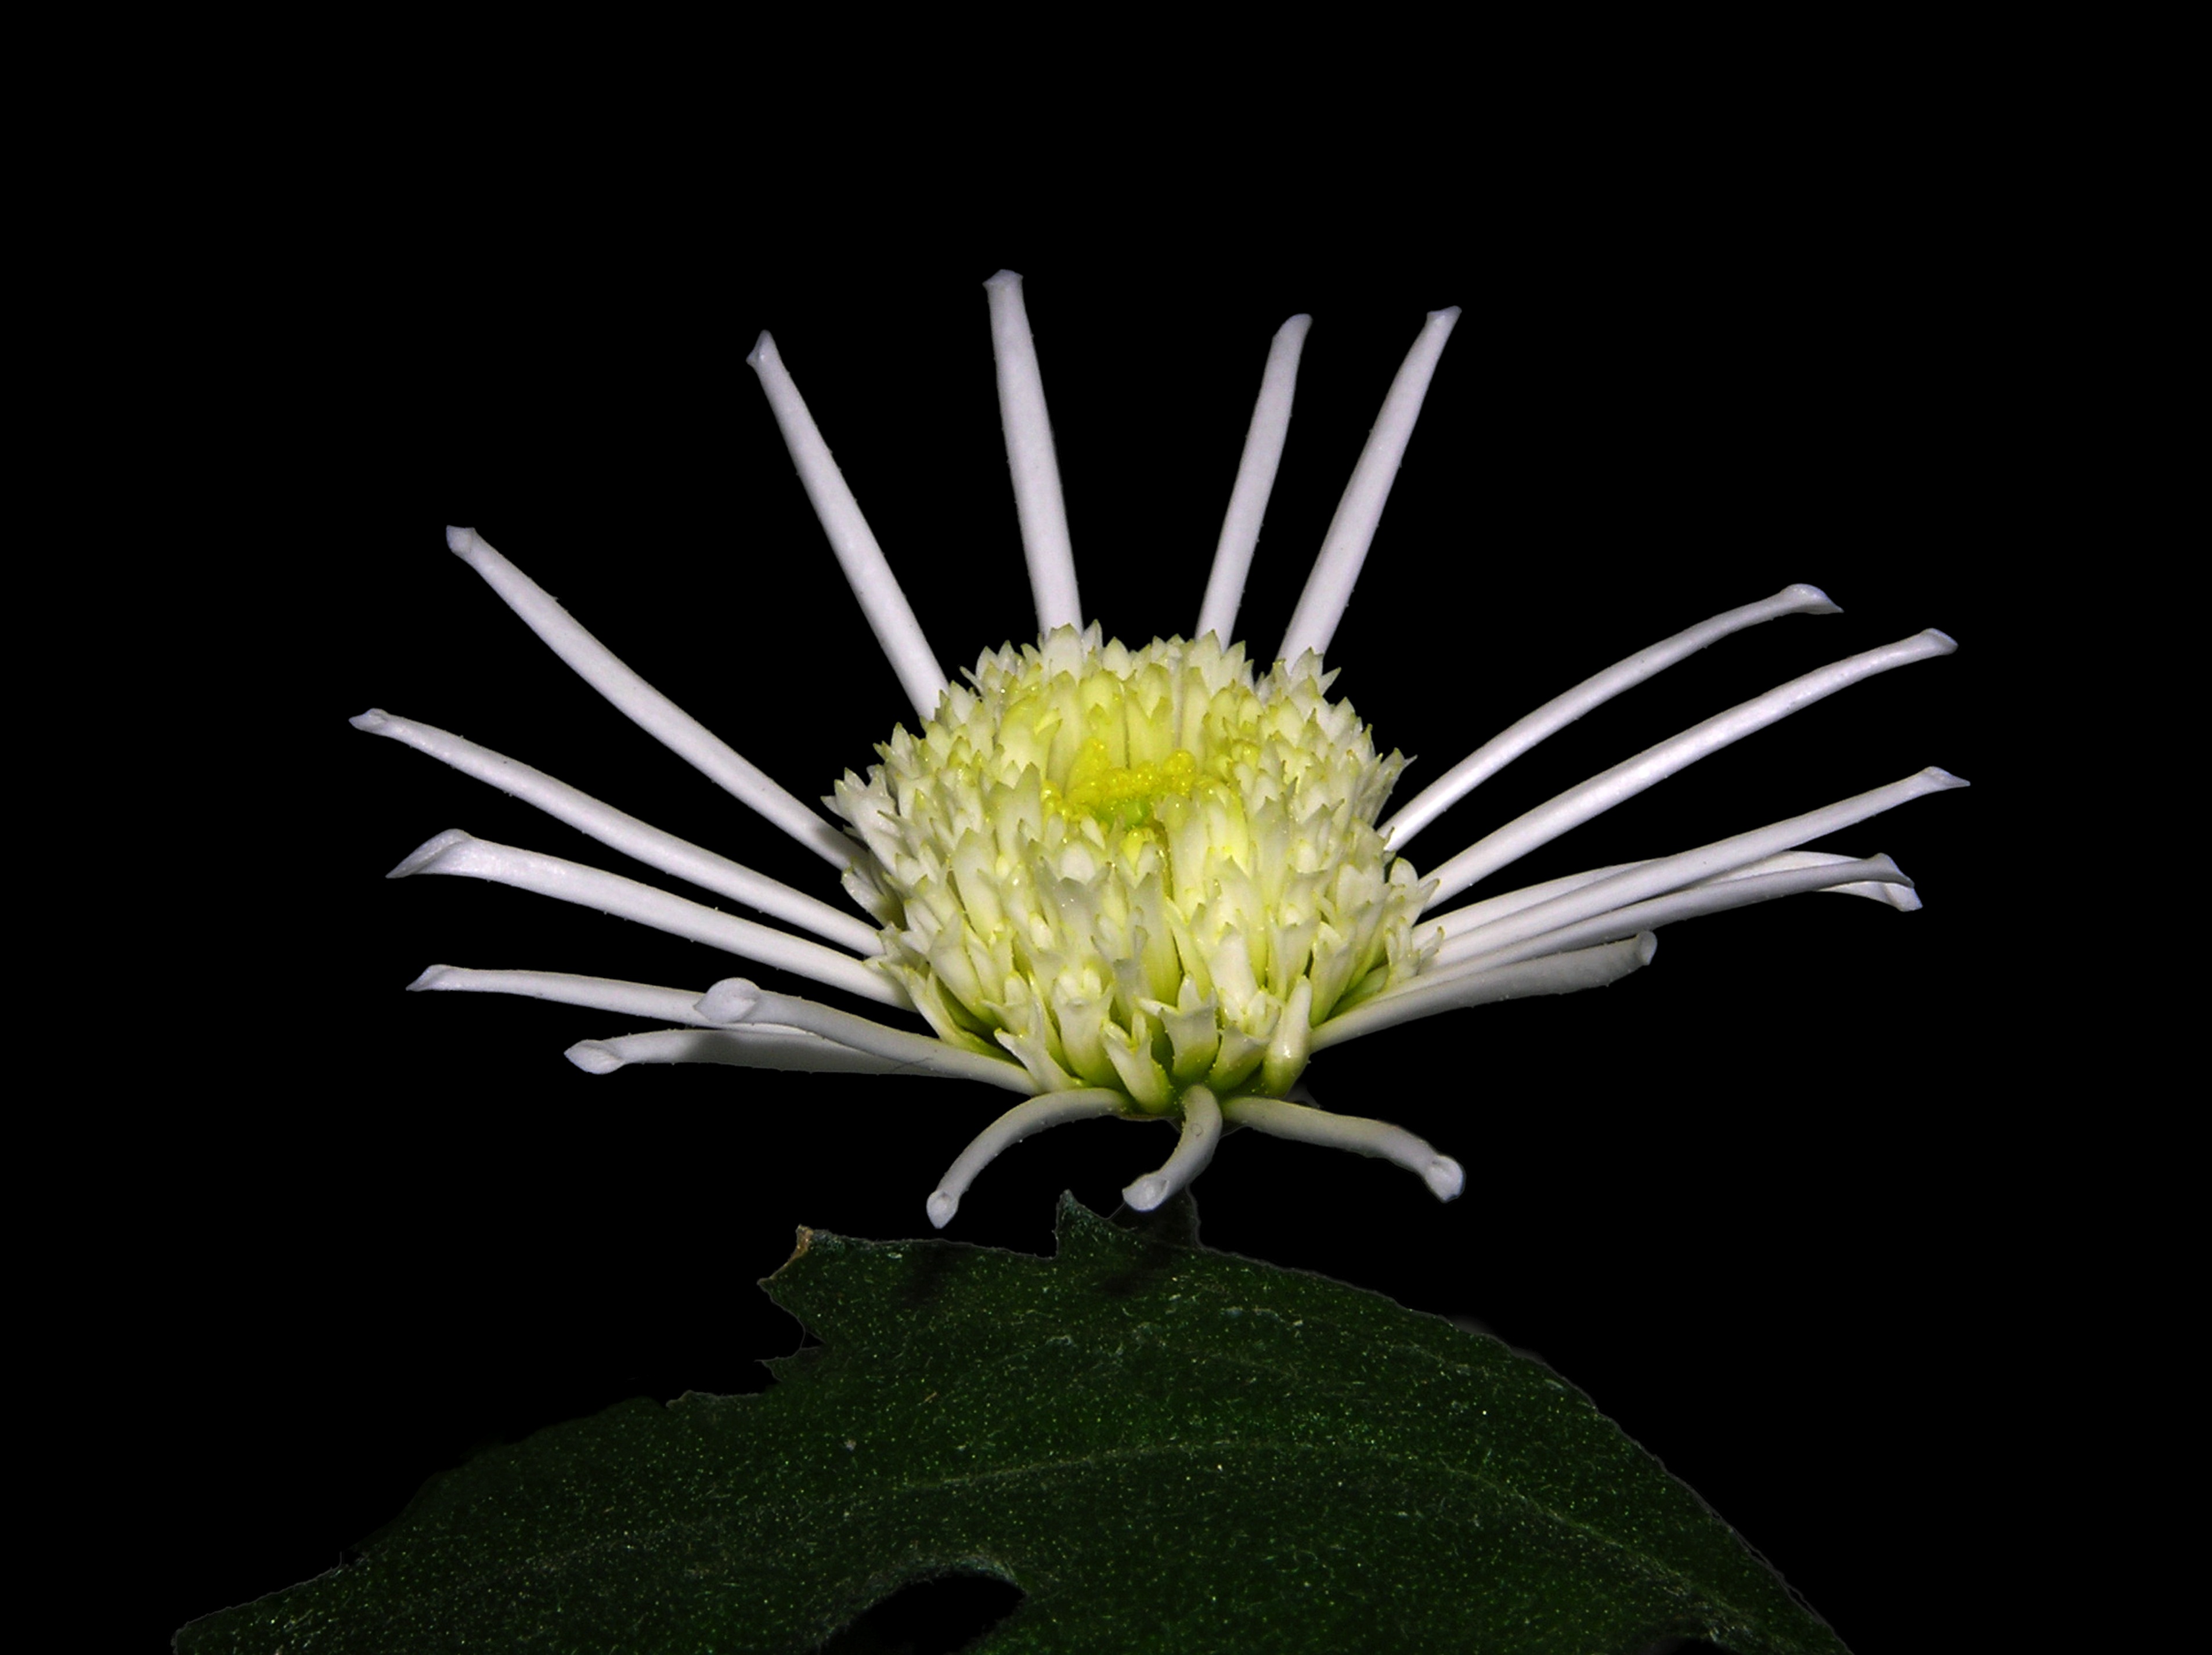
nature, blossom, plant, white, leaf, flower, petal, daisy, decoration, natural, botany, garden, flora, wildflower, close up, macro photography, flowering plant, daisy family, plant stem, land plant